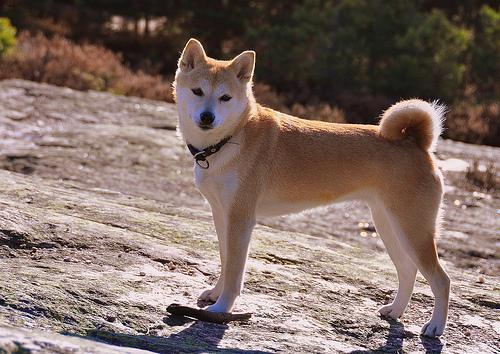
shiba inu